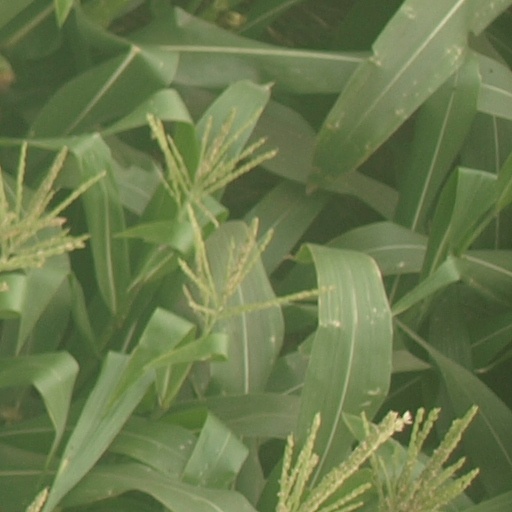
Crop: maize; corn